Fly Harder

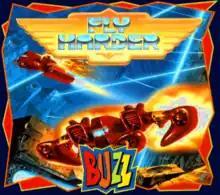

Fly Harder is a multidirectional shooter developed by Starbyte Software and published by Krisalis Software. The game was originally released for the Amiga in 1993. A port for the Amiga CD32 was released in 1994.